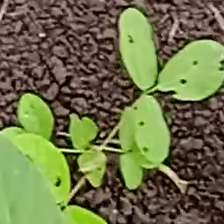
Weed species: Asian_Pigeonwings_(Clitoria Ternatea)